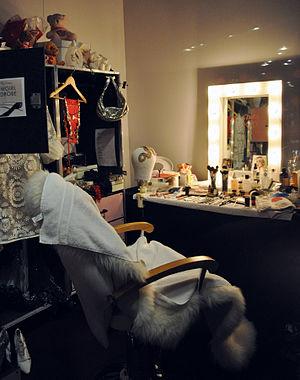
Une loge peut désigner :